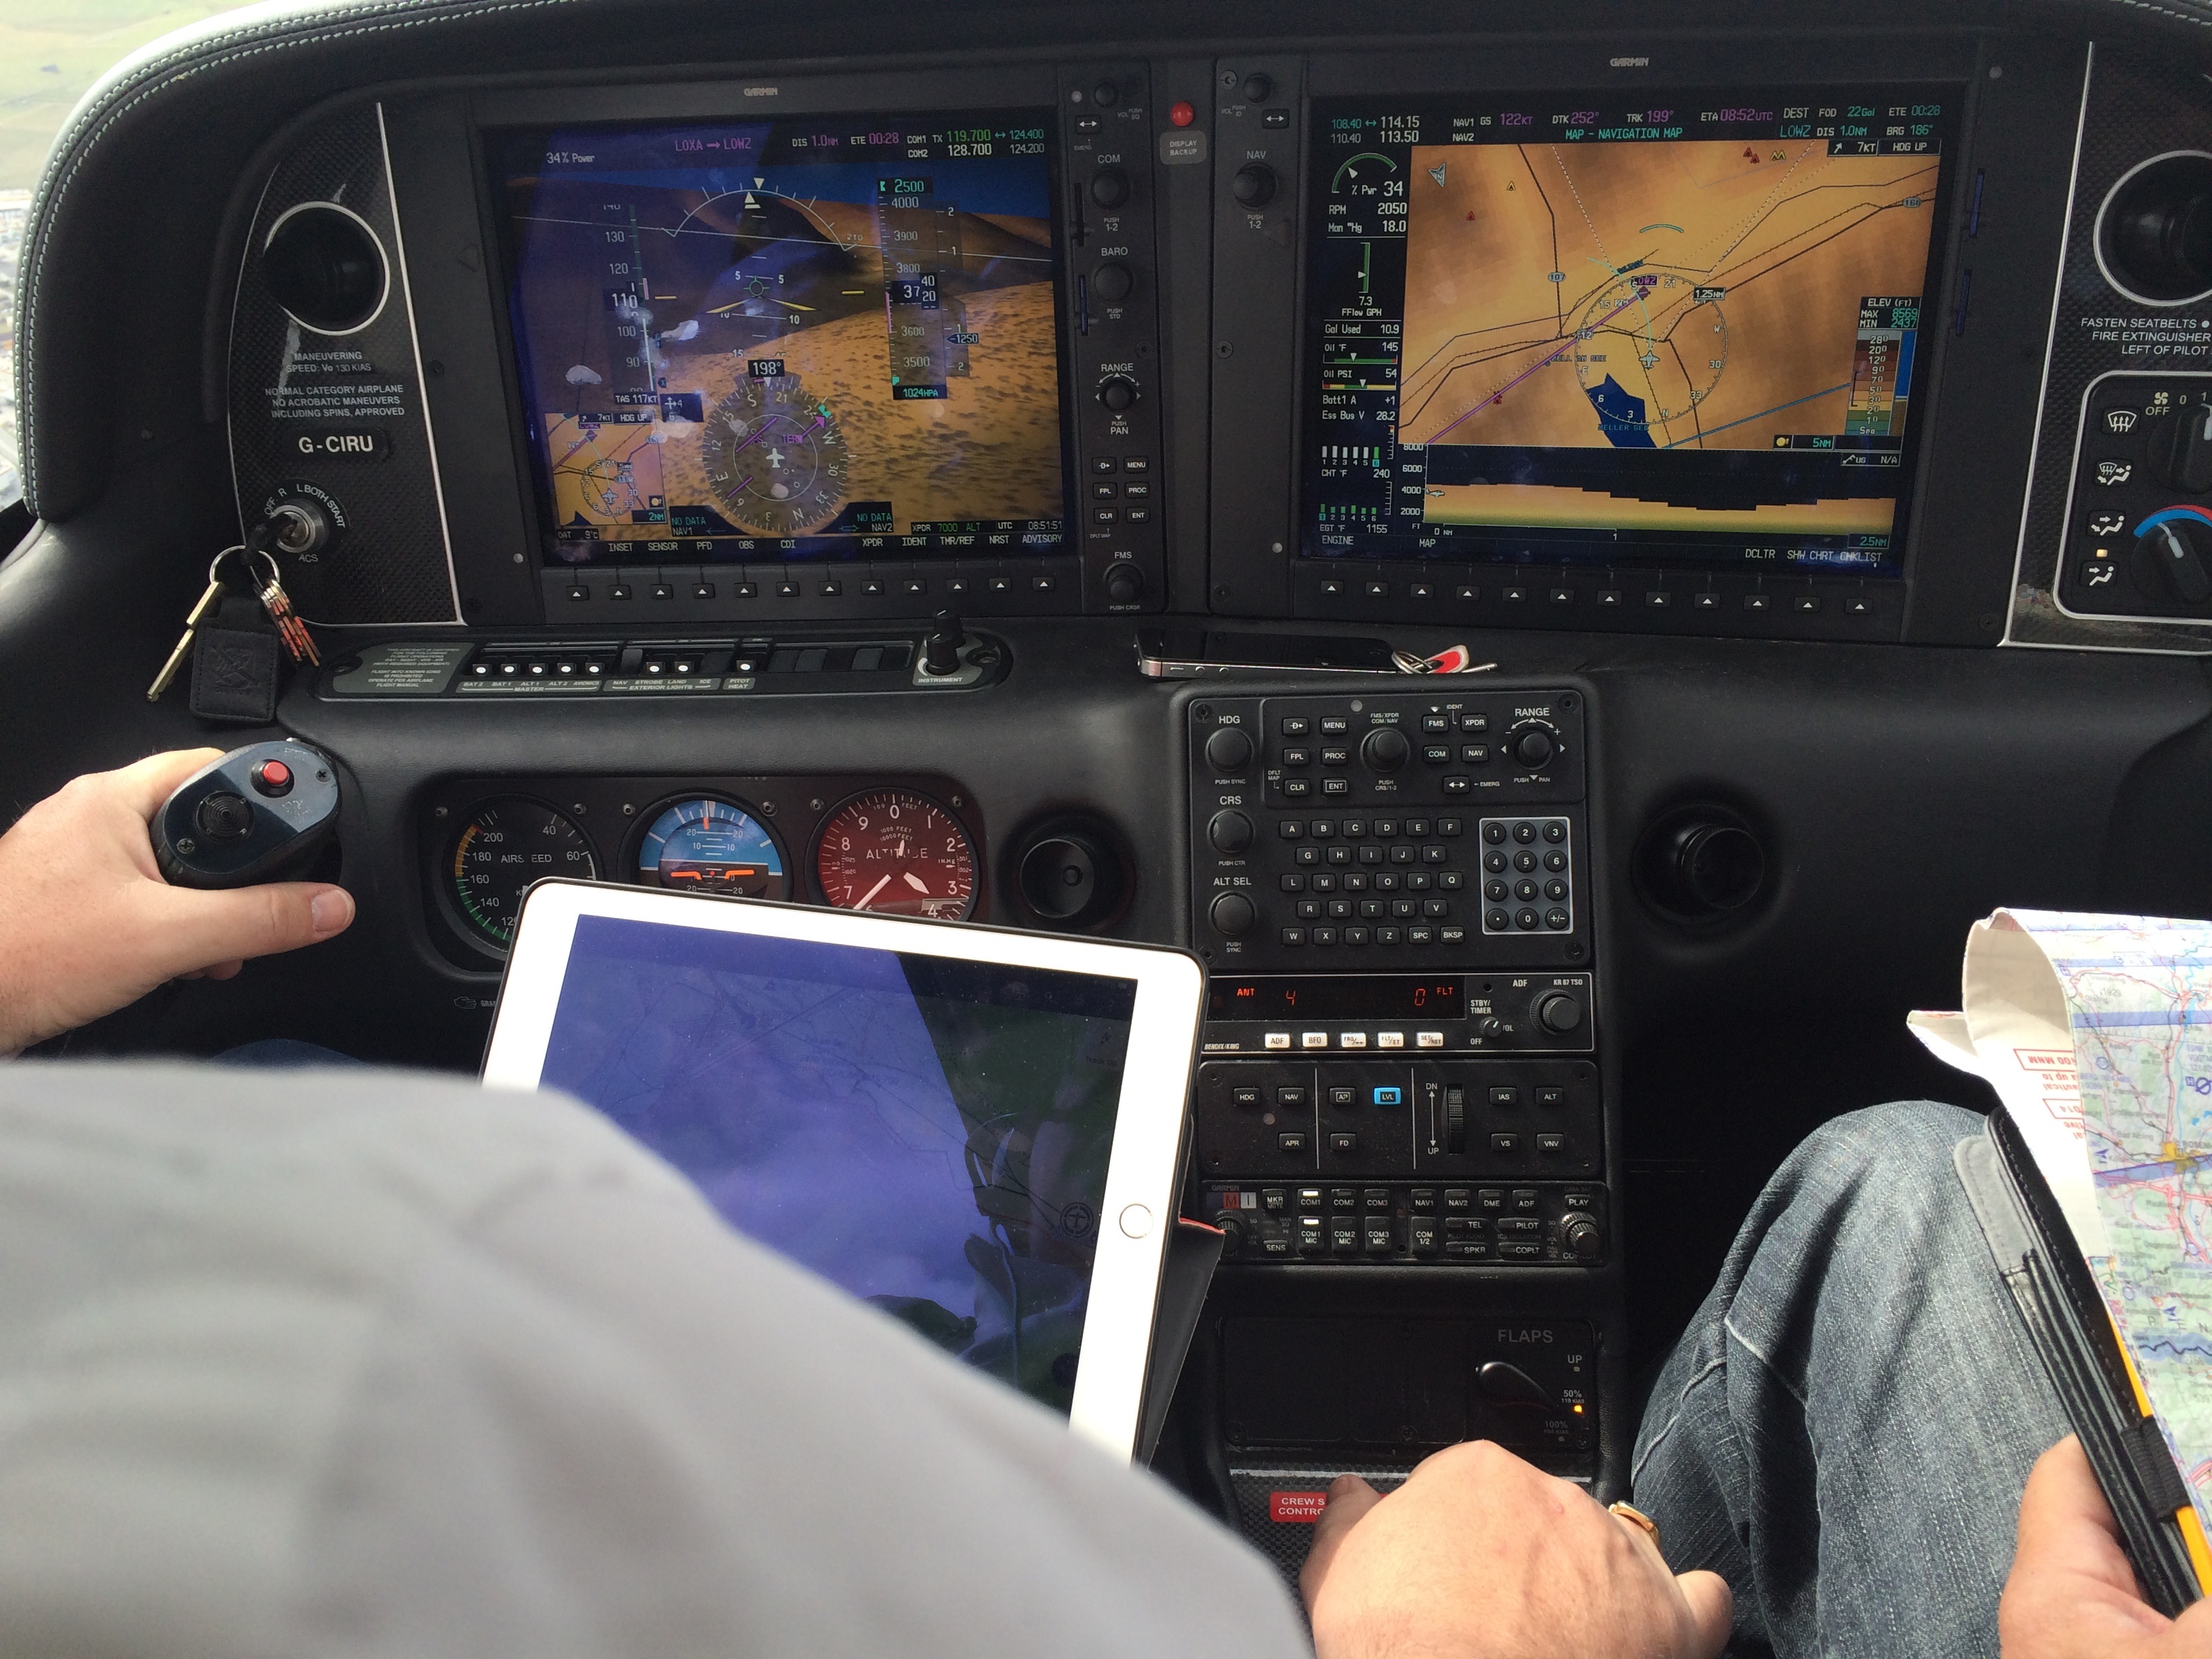
fly, plane, airline, aviation, flight, professional, steering wheel, cockpit, monitors, instrument panel, aircraft cabin